Castle Farms

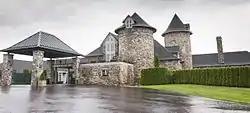

Castle Farms is a special events facility located in Charlevoix, Michigan. It was constructed in 1918 by Albert Loeb, who was the Vice President of Sears, Roebuck and Company, and it was designed by Arthur Heun.